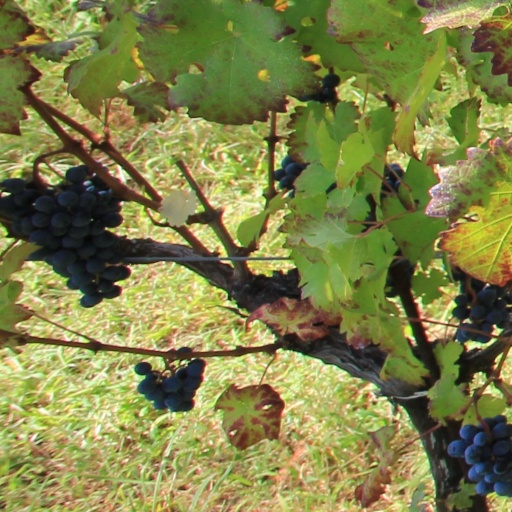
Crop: grape